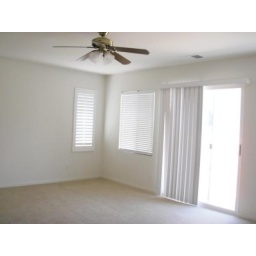
Sliding glass doors lead to the back yard. The room is actually bigger than it looks in this pic.